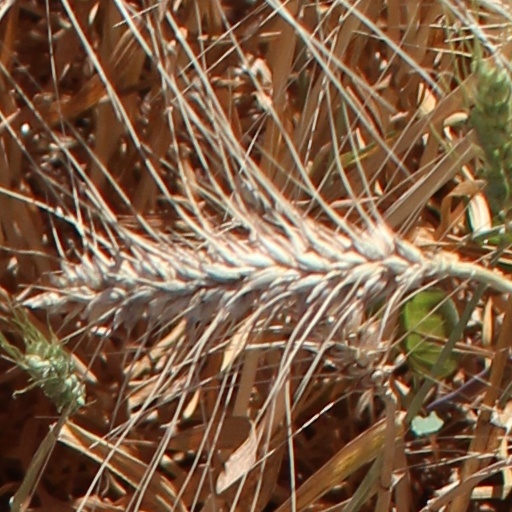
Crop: wheat